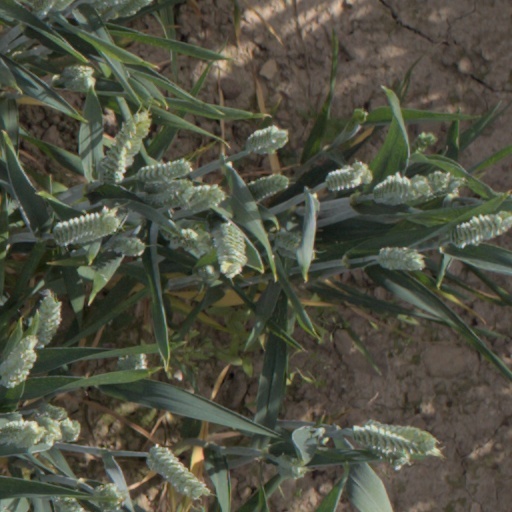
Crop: wheat